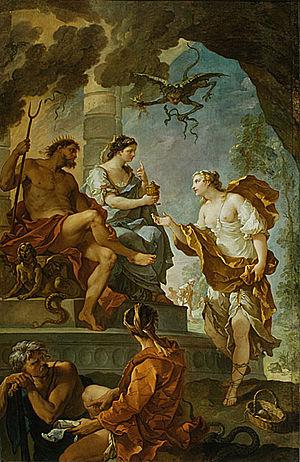
Charles-Joseph Natoire est un artiste peintre français né à Nîmes le 3 mars 1700 et mort à Castel Gandolfo le 23 août 1777.